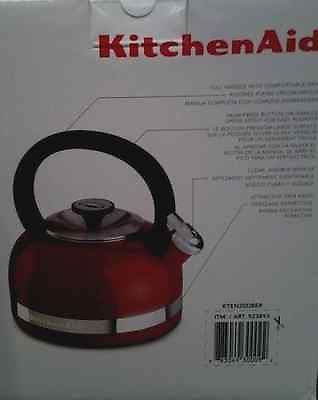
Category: kettle